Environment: real
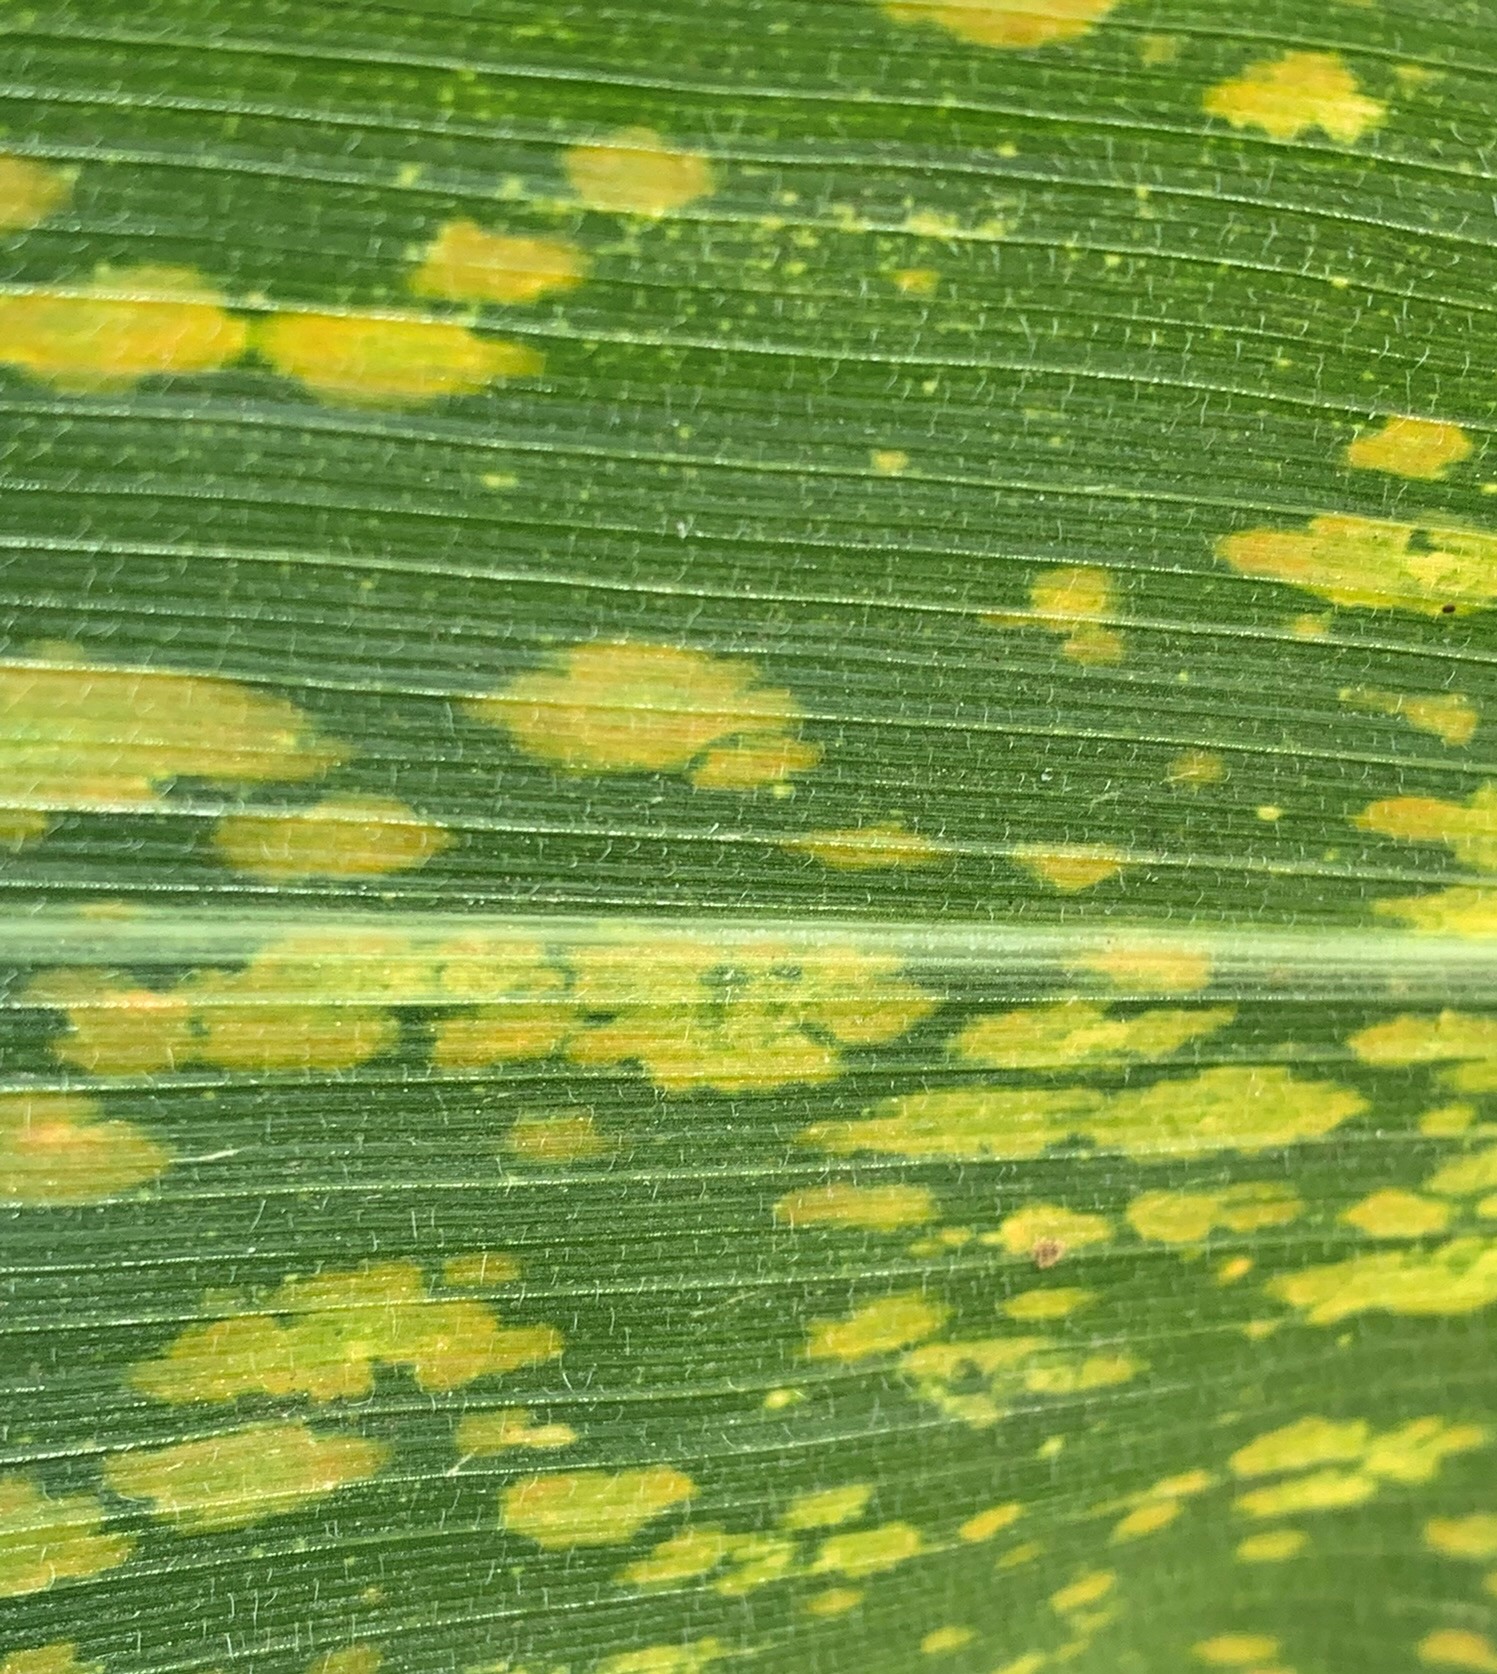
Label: lethal_necrosis